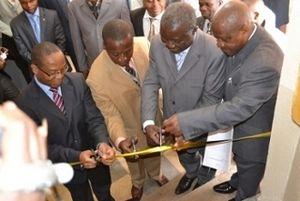
Inauguration CNFP Bukavu
Un campus numérique francophone est une implantation de l’Agence universitaire de la Francophonie auprès d'une des universités membres ou partenaires qui promeut les technologies de l'information et de la communication pour l'éducation en particulier et qui assure grâce à elles un service de qualité pour la communauté savante et universitaire. Cette appellation inclut aussi les centres d’accès à l’information, qui ont vocation à être progressivement remplacés par des campus assurant un service plus complet. Depuis les années 2010, à côté des campus numériques classiques, émergent des campus numériques partenaires qui conservent les mêmes missions mais dont la prise en charge matérielle est assurée par l'université d'accueil.